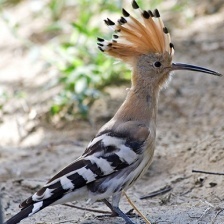
Species: HOOPOES
Scientific name: UPUPIDAE